Torii Hunter

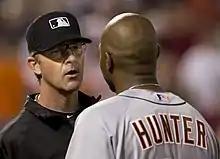
Umpire Paul Nauert with Hunter following an altercation in Baltimore on May 12, 2014.

On November 14, 2012, it was announced that Hunter and the Detroit Tigers had reached a two-year agreement worth $26 million. He would be playing right field and batting second for most of the season. After Hunter signed with the Tigers, pitcher Rick Porcello let him have #48, which Hunter has worn for his entire career, and Porcello changed his uniform to #21.